Jami-Lee Ross

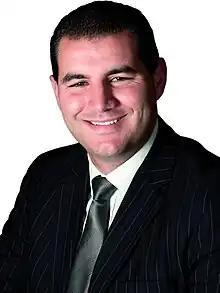
Official portrait, 2011

Jami-Lee Matenga Ross (born 1985) is a New Zealand businessman and former politician. He was the Member of Parliament for Botany from a by-election in March 2011 until he lost his re-election bid at the 2020 general election.